Take Ionescu

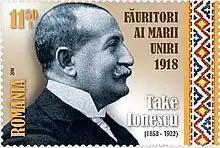
Ionescu on a 2018 stamp of Romania

While visiting Italy in summer 1922, Take Ionescu contracted typhoid fever, and died at a sanitarium on Rome's Via Toscana (according to sources, he had contracted the disease while in Naples, having eaten an infected oyster, and fell ill while crossing into Sicily). The final diagnosis was "typhic ulcerous aortitis and internal abdominal angina". The unusual circumstances of his illness provoked scientific interest, and, during the early 1920s, it was discussed in medical circles as the "Take Ionescu disease".